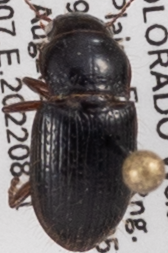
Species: Piosoma setosum
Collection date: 2022-08-31
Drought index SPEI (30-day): -1.22
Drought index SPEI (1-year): -1.69
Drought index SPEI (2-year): -1.13